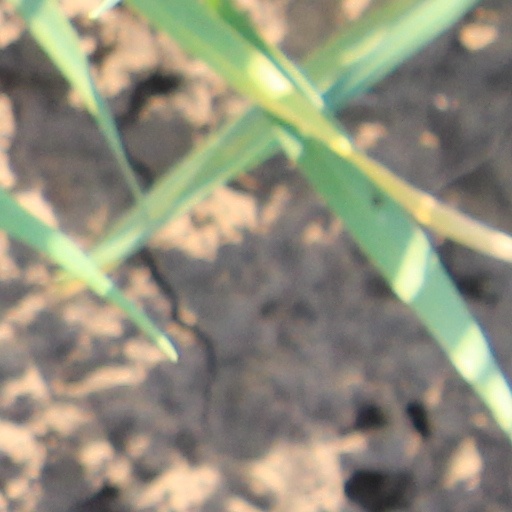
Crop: wheat